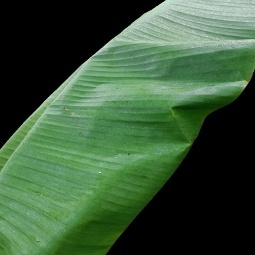
Label: Calcium